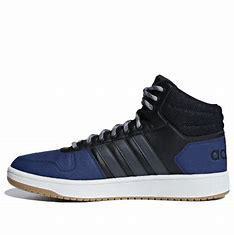
Brand: adidas
Model: NEO Hoops 2 Skate